Starý Kolín

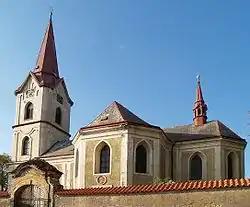
Church of Saint Andrew

The main landmark of Starý Kolín is the Church of Saint Andrew. The current church was built in 1731–1740, after the old church was destroyed by a fire.